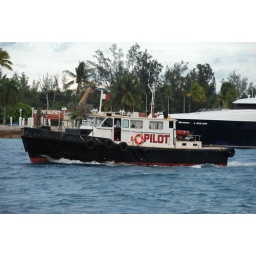
Tug boat that brings in the cruise ships